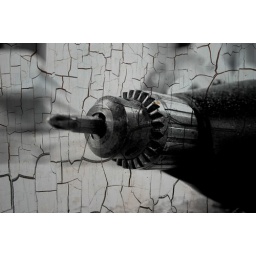
"The Drill" in black and white with a texture